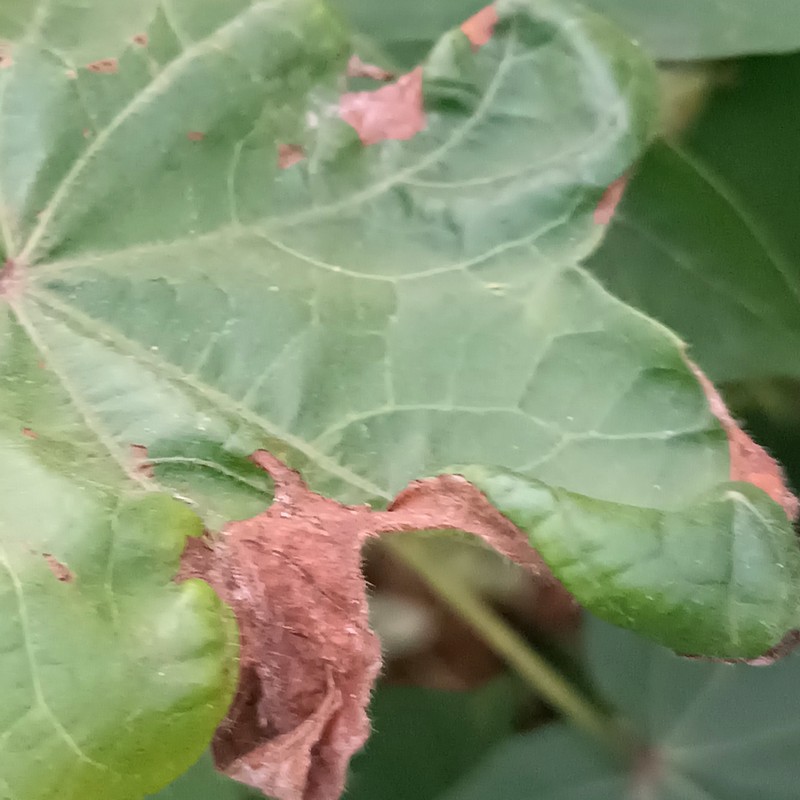
Label: Leaf Hopper Jassids